Lennart Skoglund

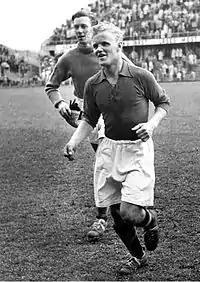
Skoglund playing for "Pressens lag" against the Sweden men's national team in 1950.

In October 1949, he was controversially sold to rivals AIK due to the sad financial situation at Hammarby. The fee, it is said, was 1,000 Swedish kronor (around 70 pounds sterling) plus a rug, a coat for his mother and a tailored suit.